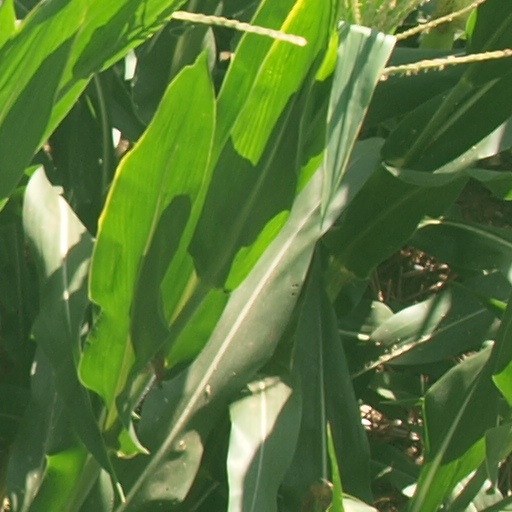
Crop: maize; corn